Antonio Gamoneda

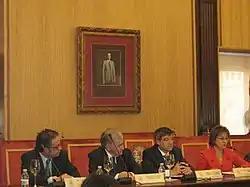
Antonio Gamoneda City Hall of Leon in November 2007

"Arden las pérdidas" ("Losses are burning") was published in 2003, a book that crowns the period started in "Descripción de la mentira". After that he published "Cecilia" (2004), named after his granddaughter, and "La luz: Collected Poetry: (1947–2004)", (2004).